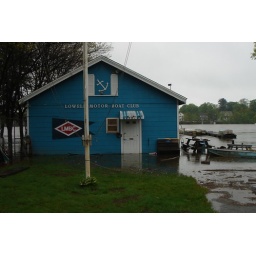
even the boat house seems in big trouble :) :(